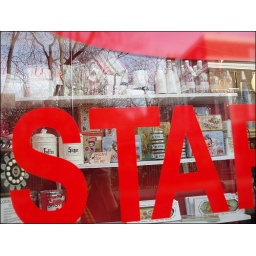
Cute gift shop on the Kings Road. They had the biggest, most comfy looking brown leather chair in there :)